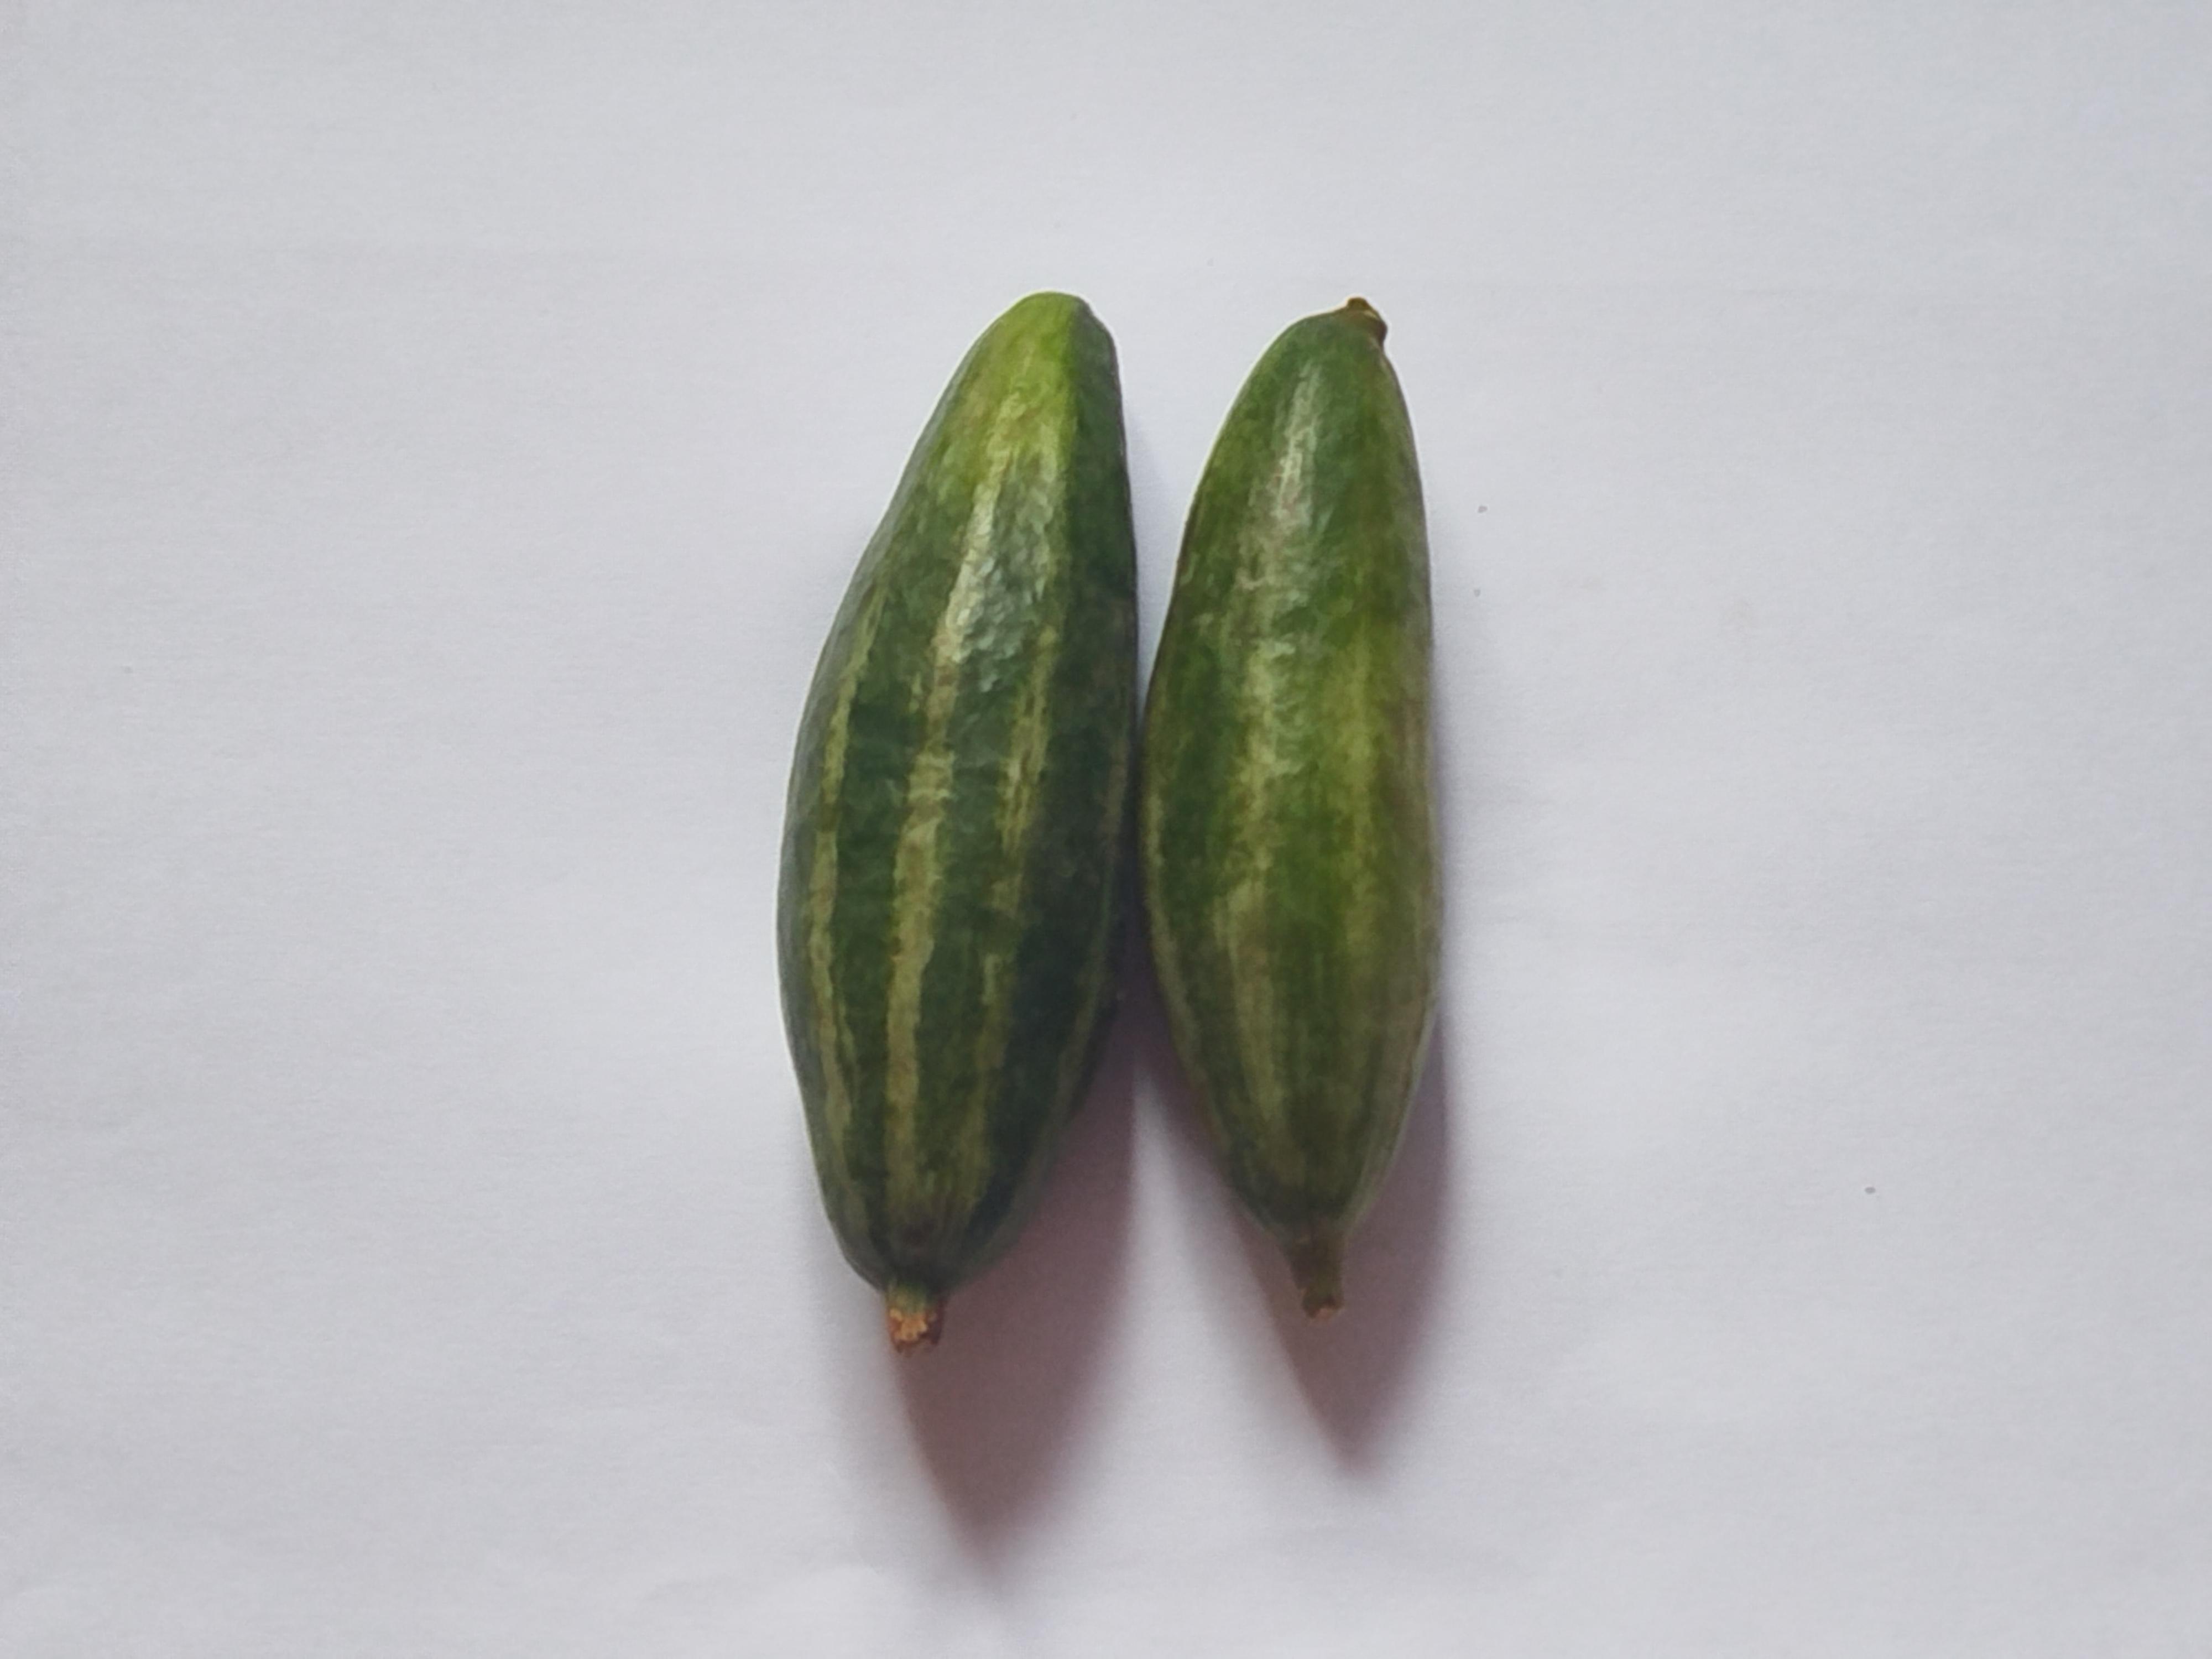
Label: Pointed gourd